Acoelomorpha

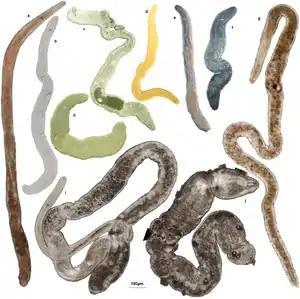
Various members of the Nemertodermatida class.

The subphylum Acoelomorpha is divided into two classes. There are at least 408 described species, with a majority of these falling within the Crucimusculata infraorder in Acoela.